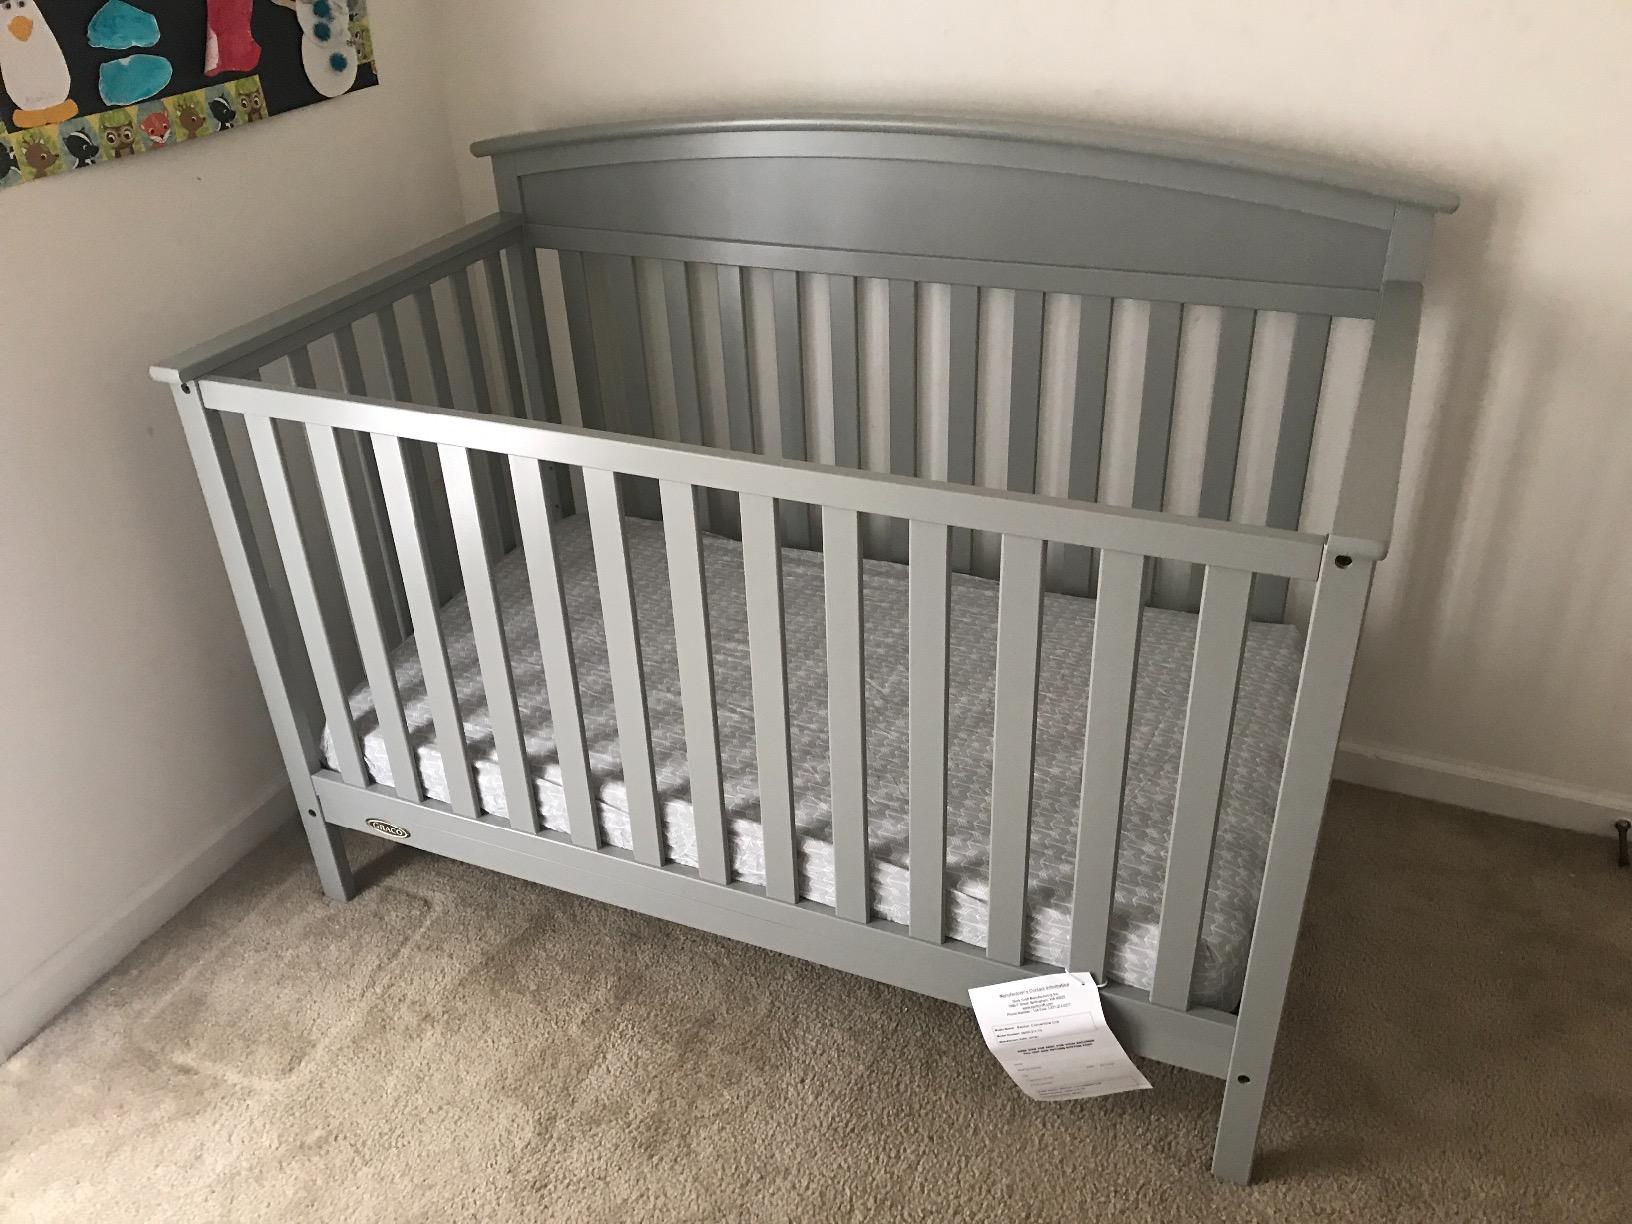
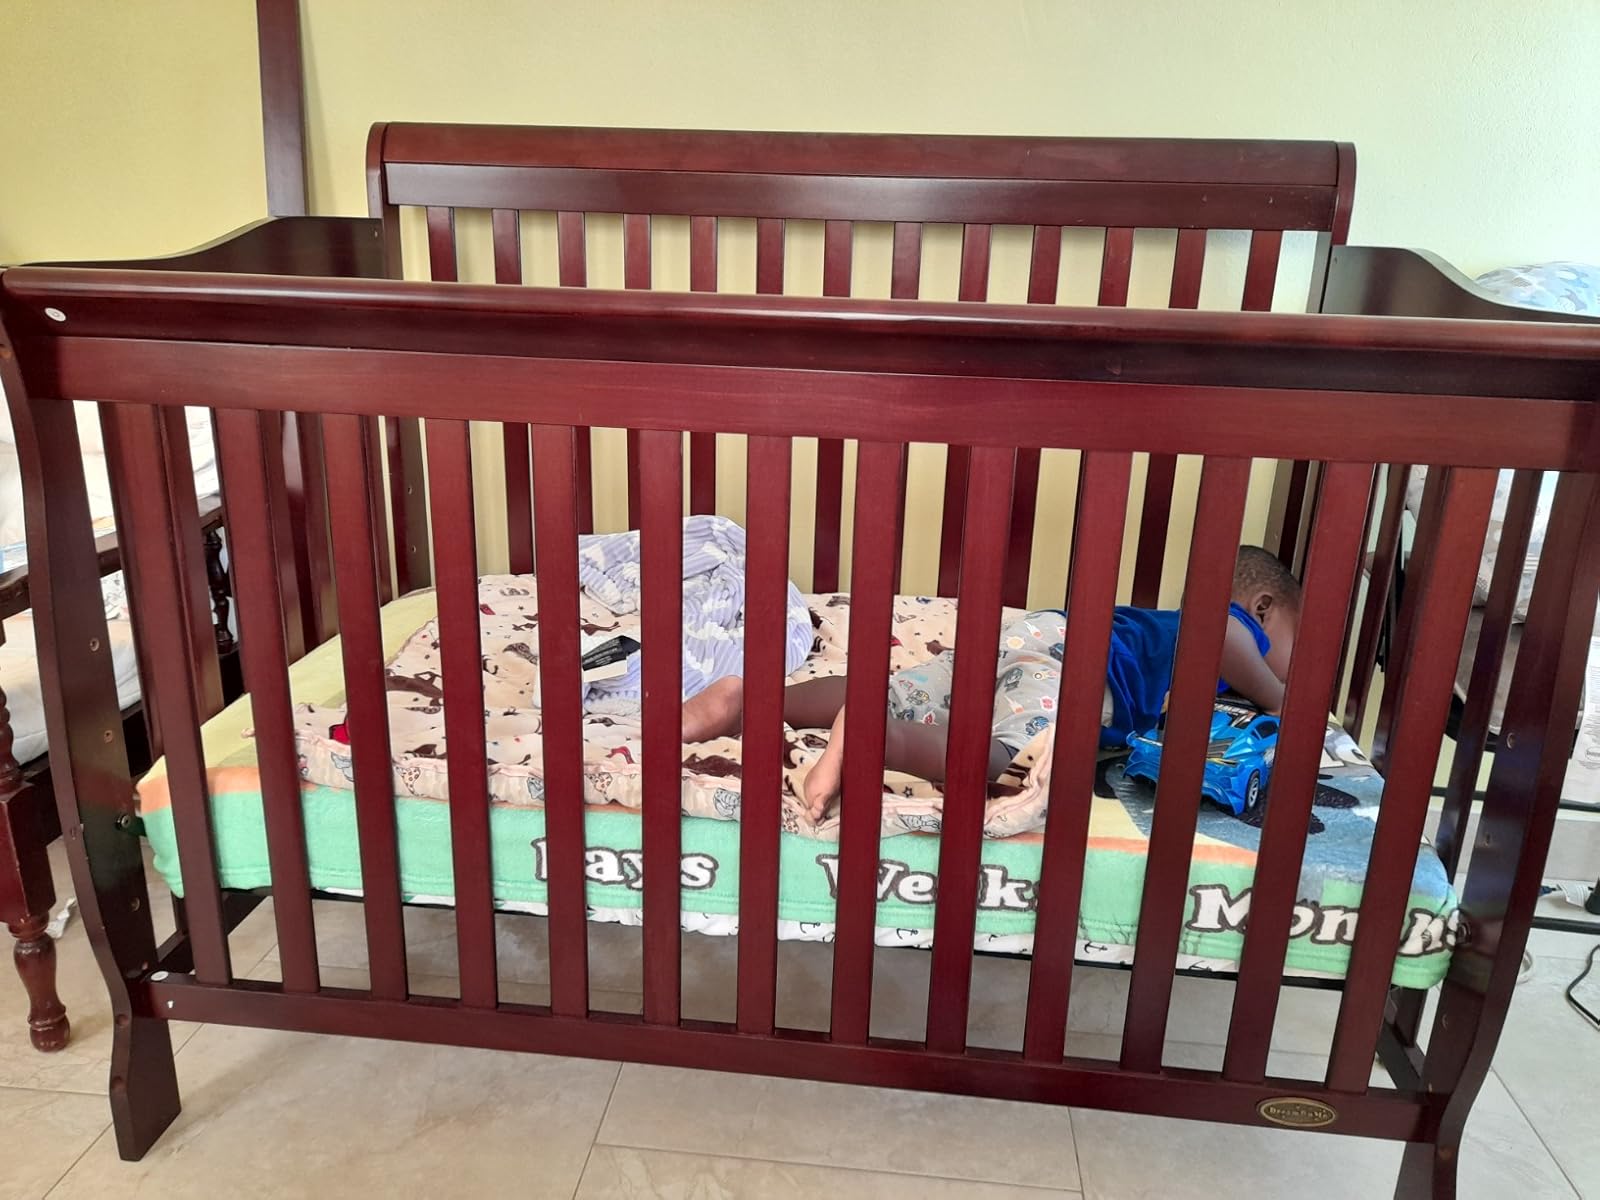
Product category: products_crib
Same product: no